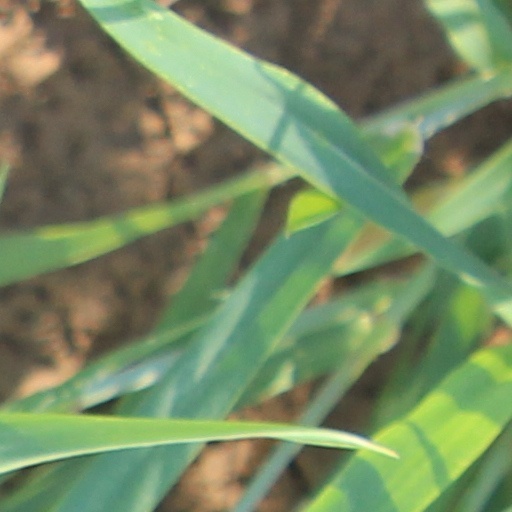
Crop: wheat